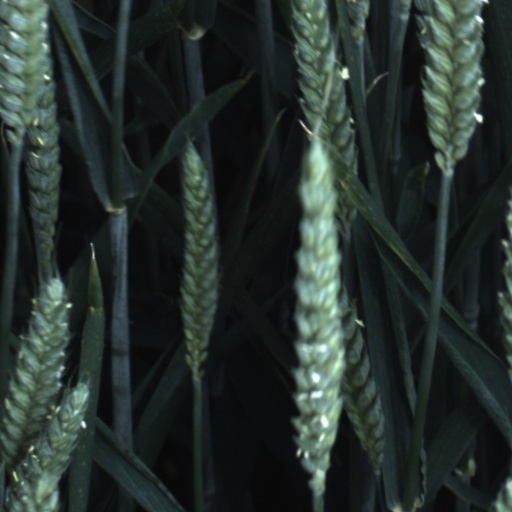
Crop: wheat